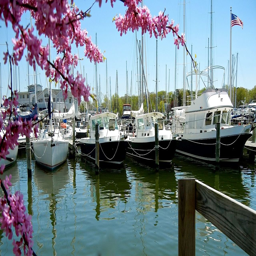
boats in the harbor with blossoming tree branches